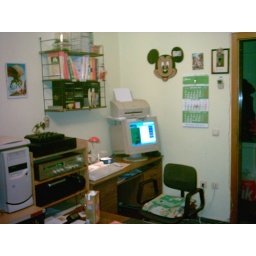
My desk and computer in October 2004